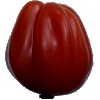
Label: tomato_heart